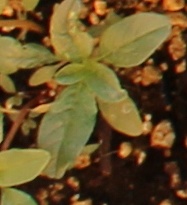
Label: Waterhemp